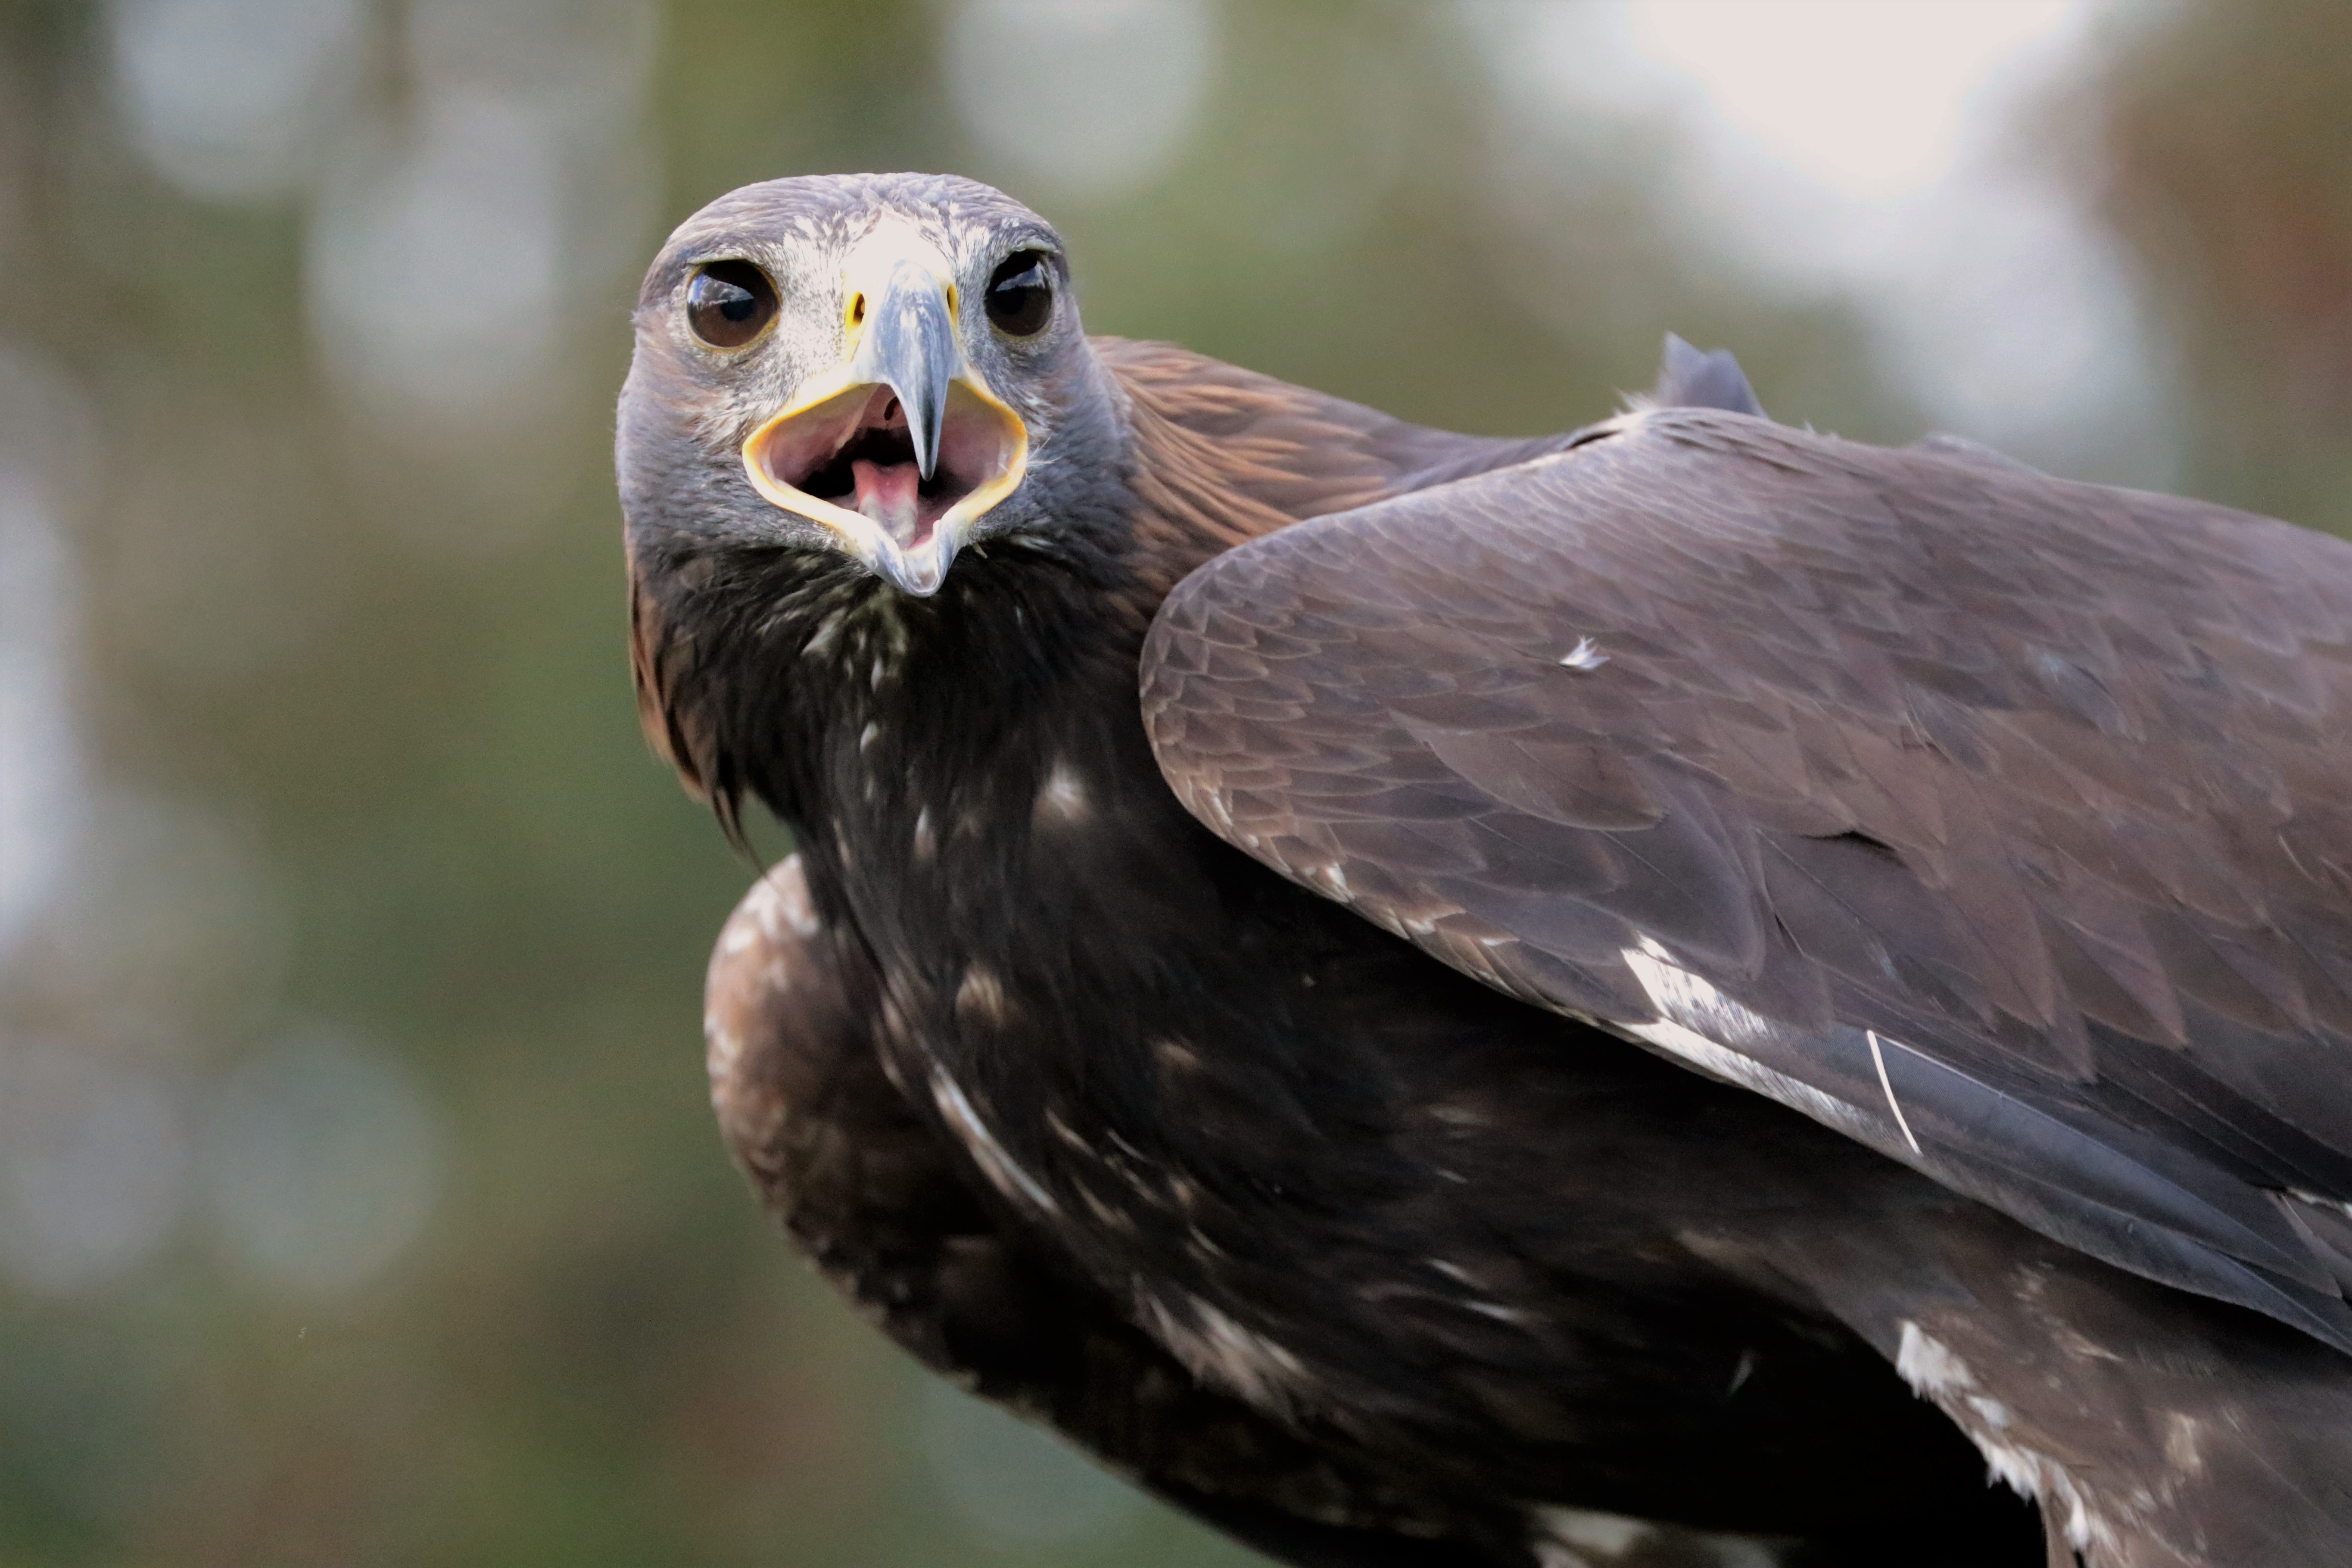
nature, bird, wing, animal, wildlife, wild, portrait, golden, beak, eagle, predator, hawk, fauna, raptor, bird of prey, close up, feathers, wings, vertebrate, vulture, falcon, prey, golden eagle, pigeons and doves